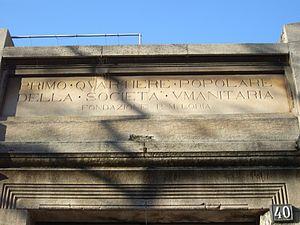
L’Umanitaria ou Società Umanitaria est une société de bienfaisance et culturelle laïque milanaise qui a pour mission l'éducation et l'instruction des plus défavorisés.